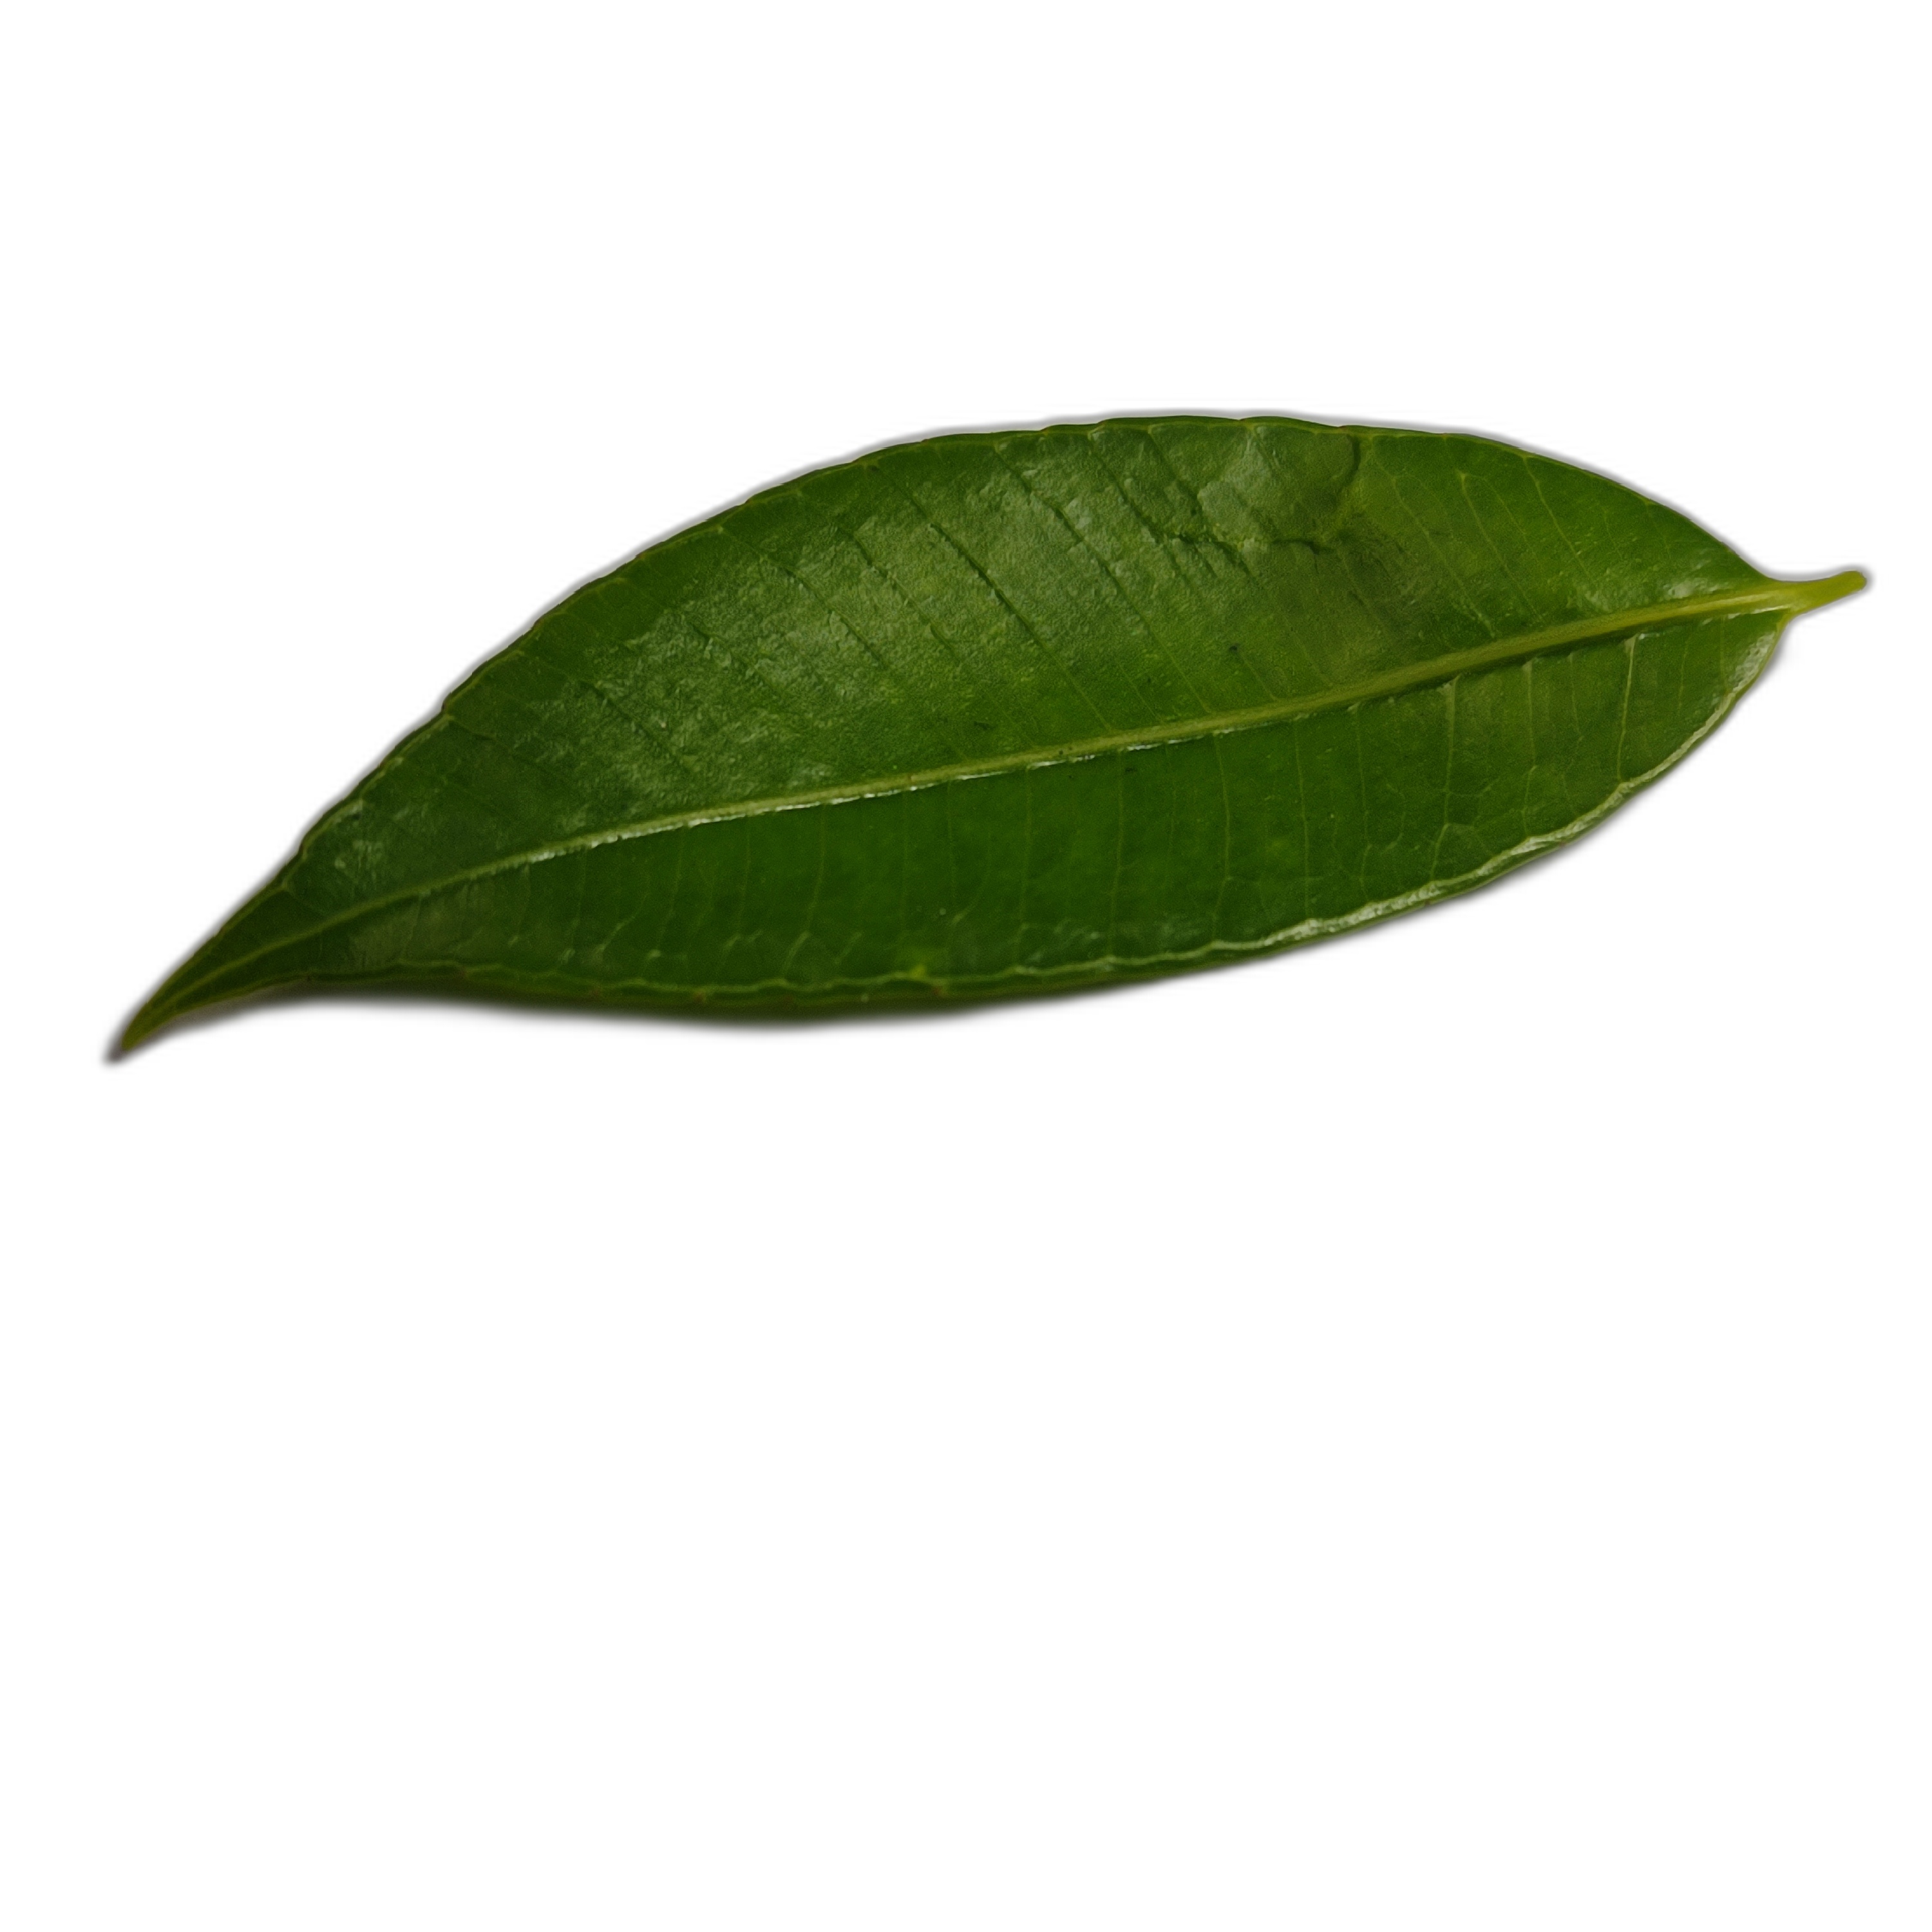
Label: healthy